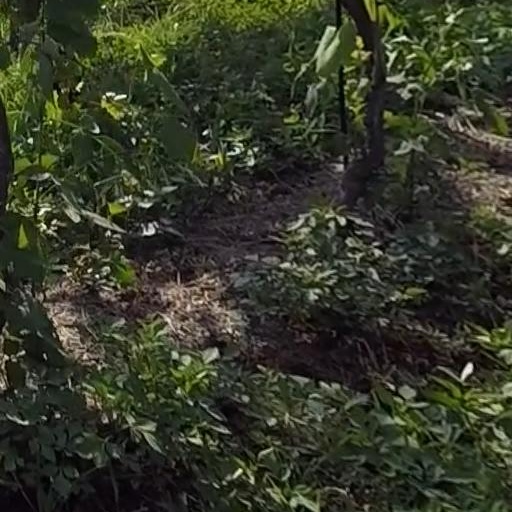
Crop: grape